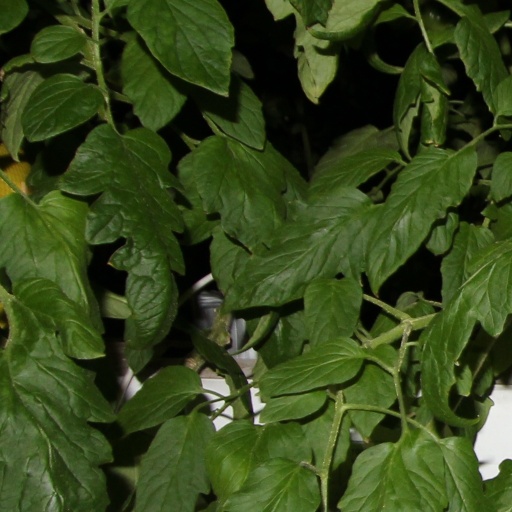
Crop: tomato